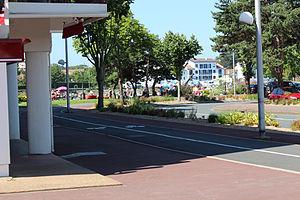
Piste cyclabe de Saint-Jean-de-Luz à Urdazuri
Saint-Jean-de-Luz est une commune française située dans le département des Pyrénées-Atlantiques, en région Nouvelle-Aquitaine.